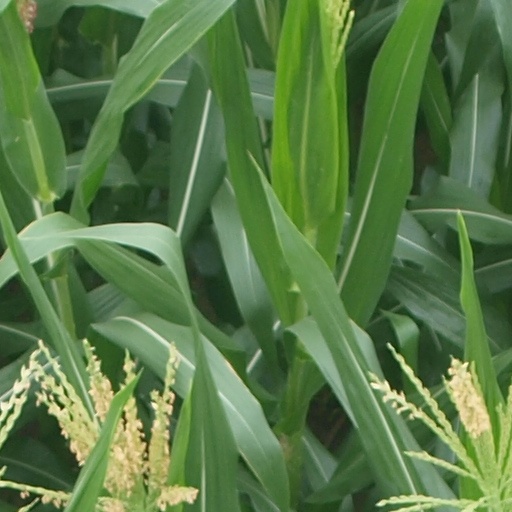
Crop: maize; corn